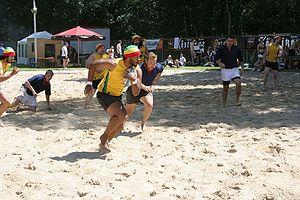
Le beach rugby est un sport collectif dérivé du rugby à XV et à XIII se pratiquant, comme son nom l'indique, sur la plage ou, au moins, sur du sable. Il oppose deux équipes de 5 joueurs.